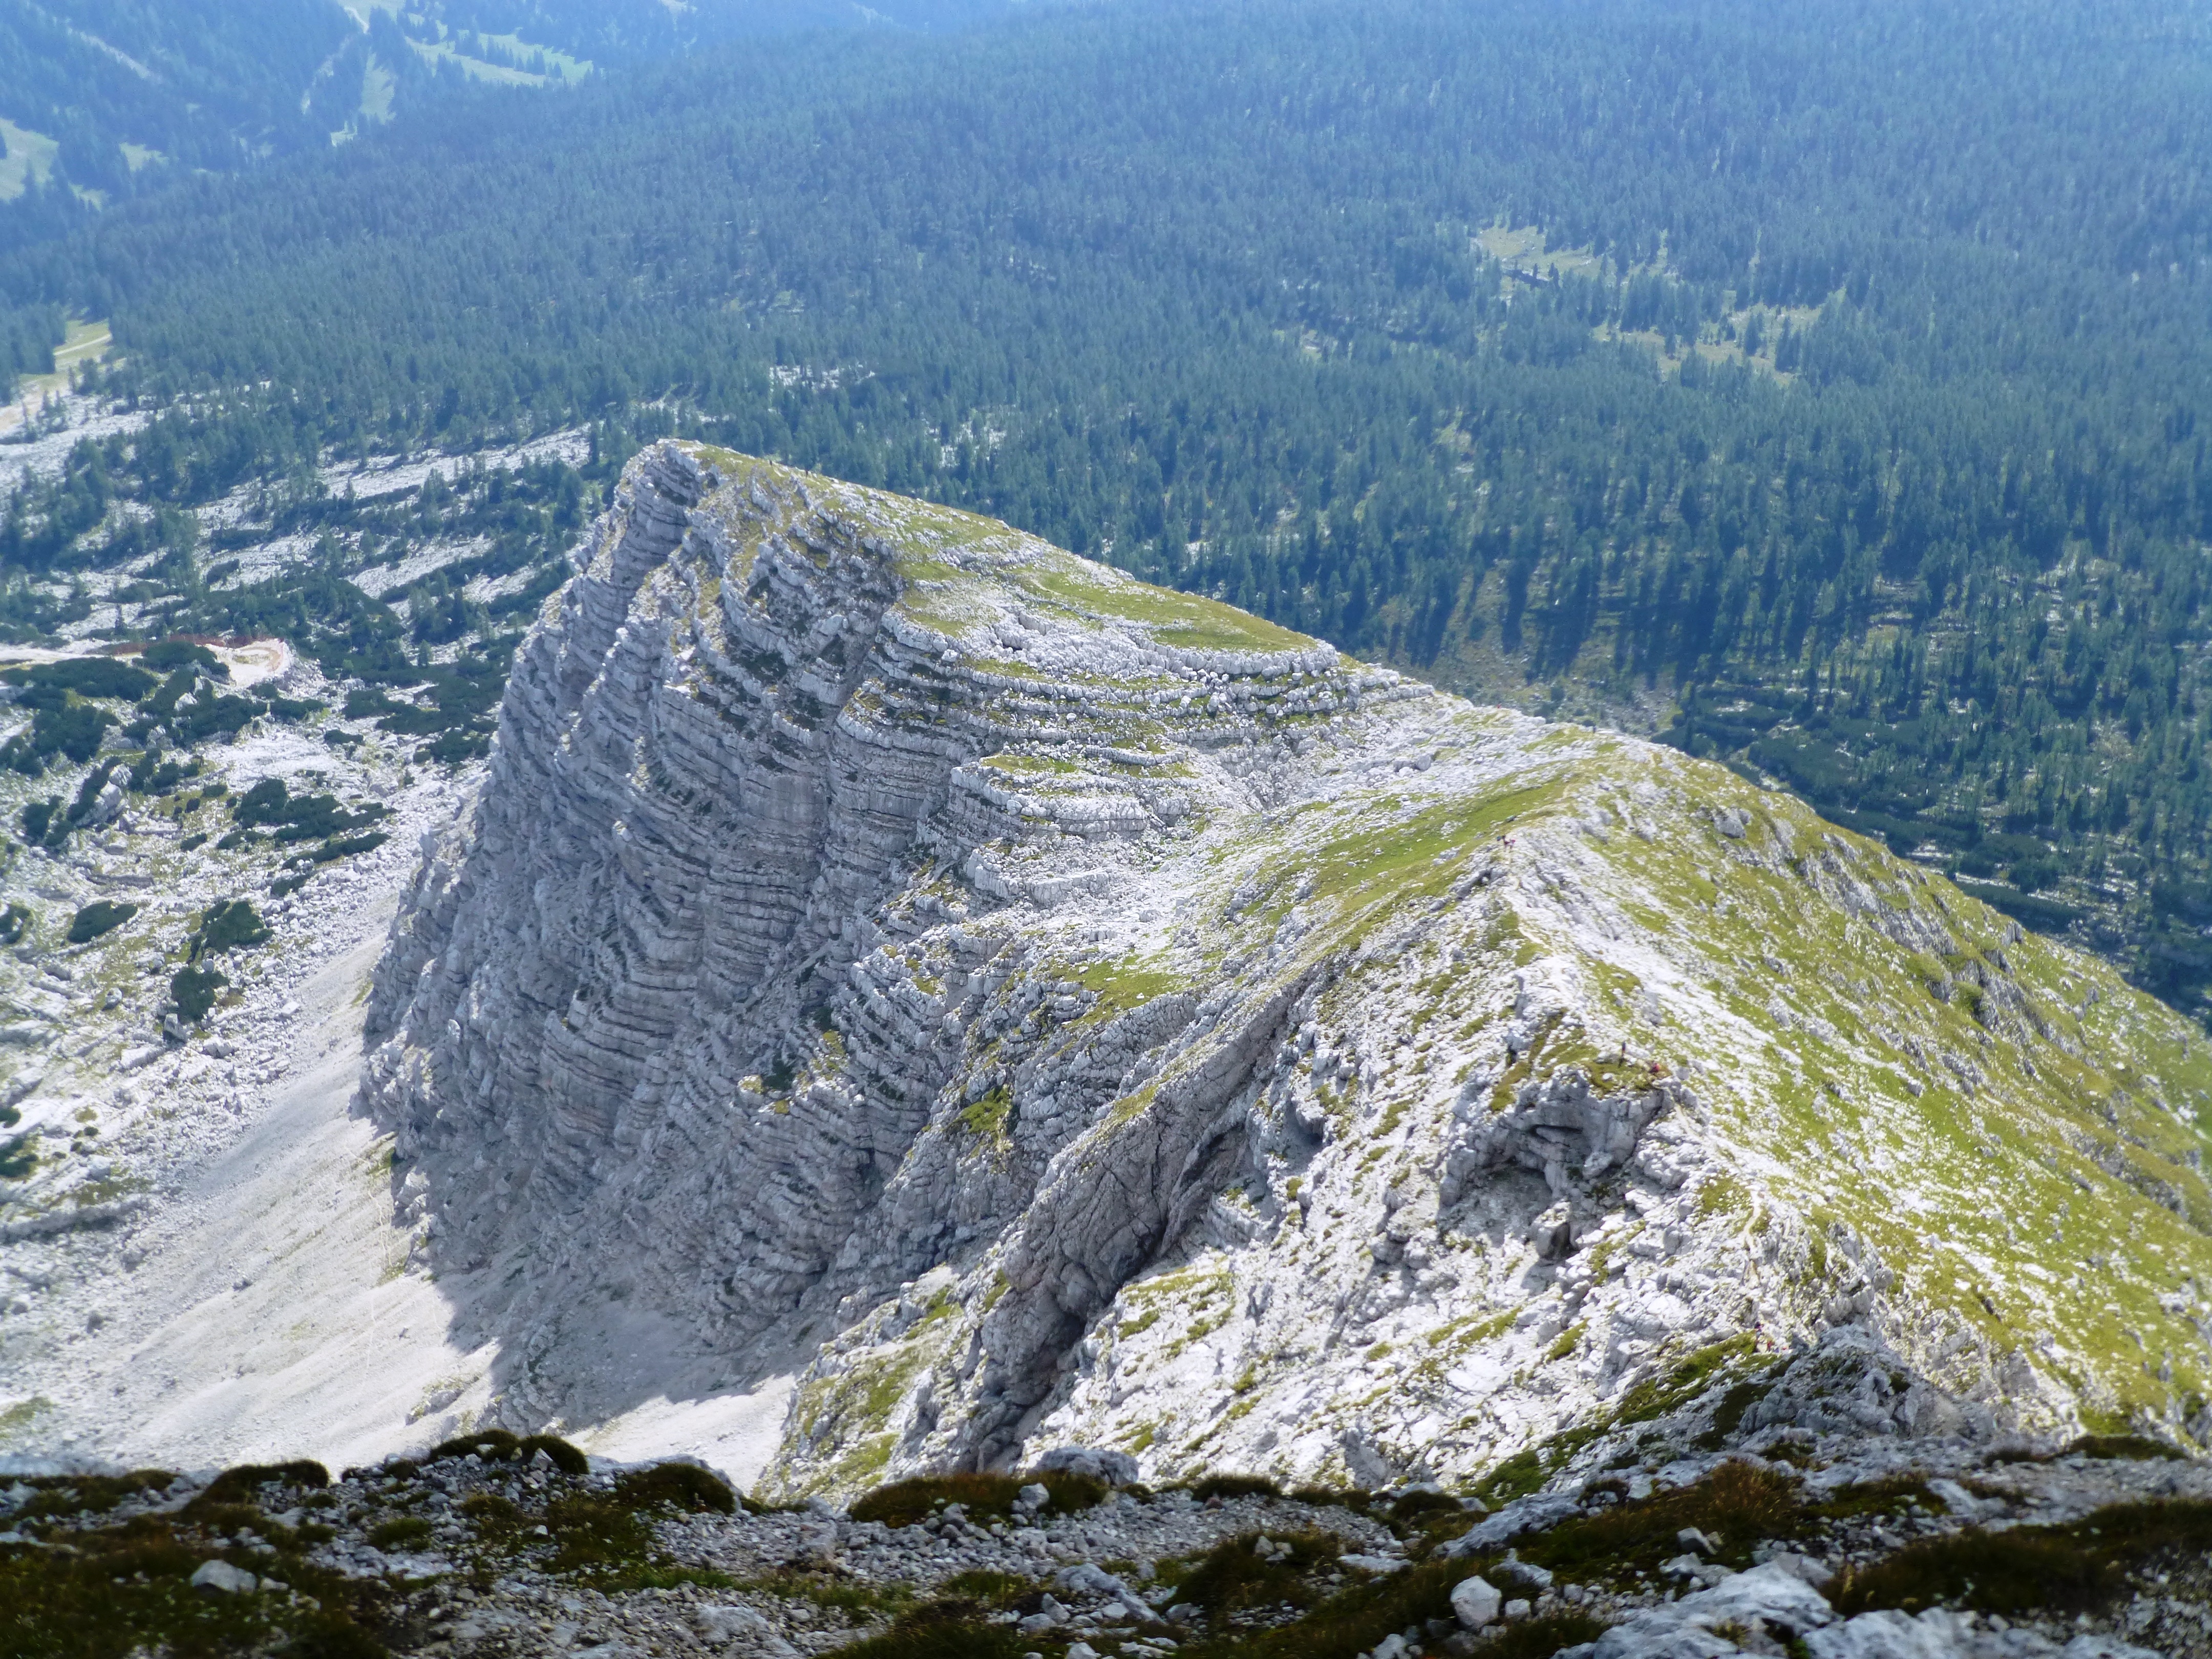
landscape, nature, wilderness, walking, mountain, adventure, view, mountain range, panorama, cliff, alpine, terrain, ridge, summit, austria, geology, alps, plateau, fell, cirque, moraine, landform, mountain pass, geographical feature, mountainous landforms, geological phenomenon